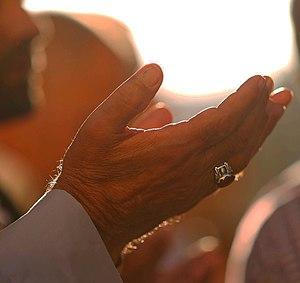
Du'a al-Faraj est un du'a qui est attribué à l'imam Mahdi et qui commence par la phrase «Elahi Azomal Bala ». La première partie de le du'a a été citée pour la première fois dans le livre de Konuz al-Nejah. Il y a beaucoup de profits dans dua Faraj. Selon l'ayatollah Bahjat, la récitation de Du'a Faraj est le meilleur acte afin de ne pas être détruit au temps de la fin.